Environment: real
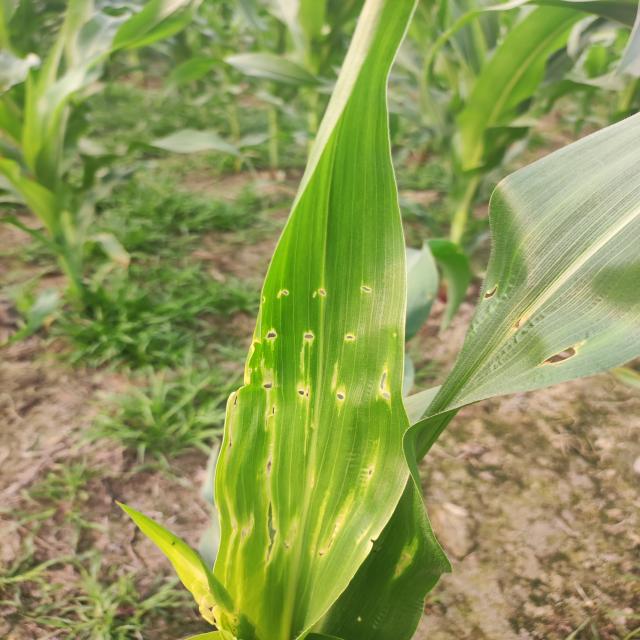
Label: fall_armyworm